Yukon Quest

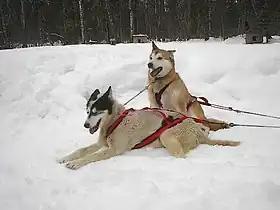
Alaskan Huskies in harness

Dogs in the Yukon Quest come in a variety of sizes and breeds, though the most common are Alaskan and Siberian Huskies weighing between . The Alaskan Husky is not a recognized breed, but an amalgam of several different types bred for speed, stamina, and strength. Siberian Huskies are a breed recognized by the American Kennel Club and are characterized by thick coats, stiff ears, a fox-like tail, and medium size. Siberian Huskies are typically larger and slower than their Alaskan counterparts, causing mushers to nickname the breed "Slowberians", but have more pulling power. The difference was seen during the 1998 Yukon Quest, when Bruce Lee's team of Alaskan Huskies competed against André Nadeau's team of Siberians. Lee's team was faster than Nadeau's over short stretches, but Lee had to rest more often. Nadeau had a head start out of the final checkpoint, but Lee was able to overtake him.